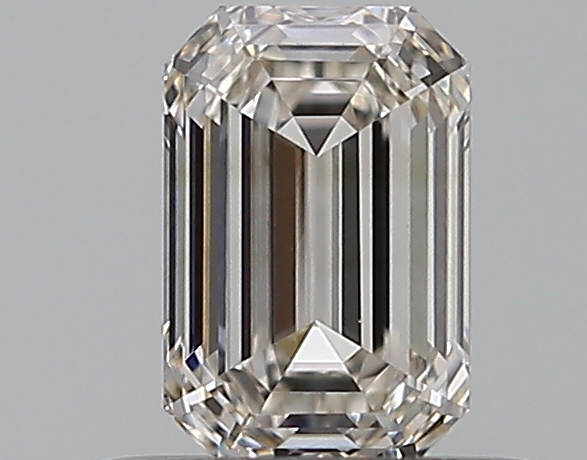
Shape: emerald
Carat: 0.51
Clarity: VVS2
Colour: I
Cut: EX
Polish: EX
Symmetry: VG
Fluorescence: N
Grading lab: GIA
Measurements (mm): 5.54 x 3.66 x 2.43